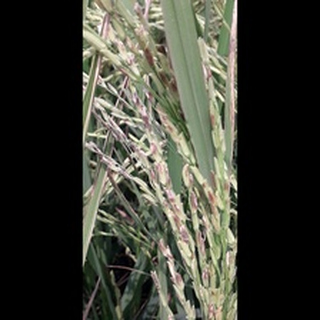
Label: diseased_rice